2018 AFC U-19 Championship

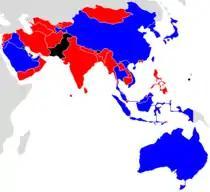

Although Indonesia had already qualified automatically as hosts, they also participated in the qualifiers and finished third place after going down 0–3 and 1–4 loss to South Korea and Malaysia sides respectively.